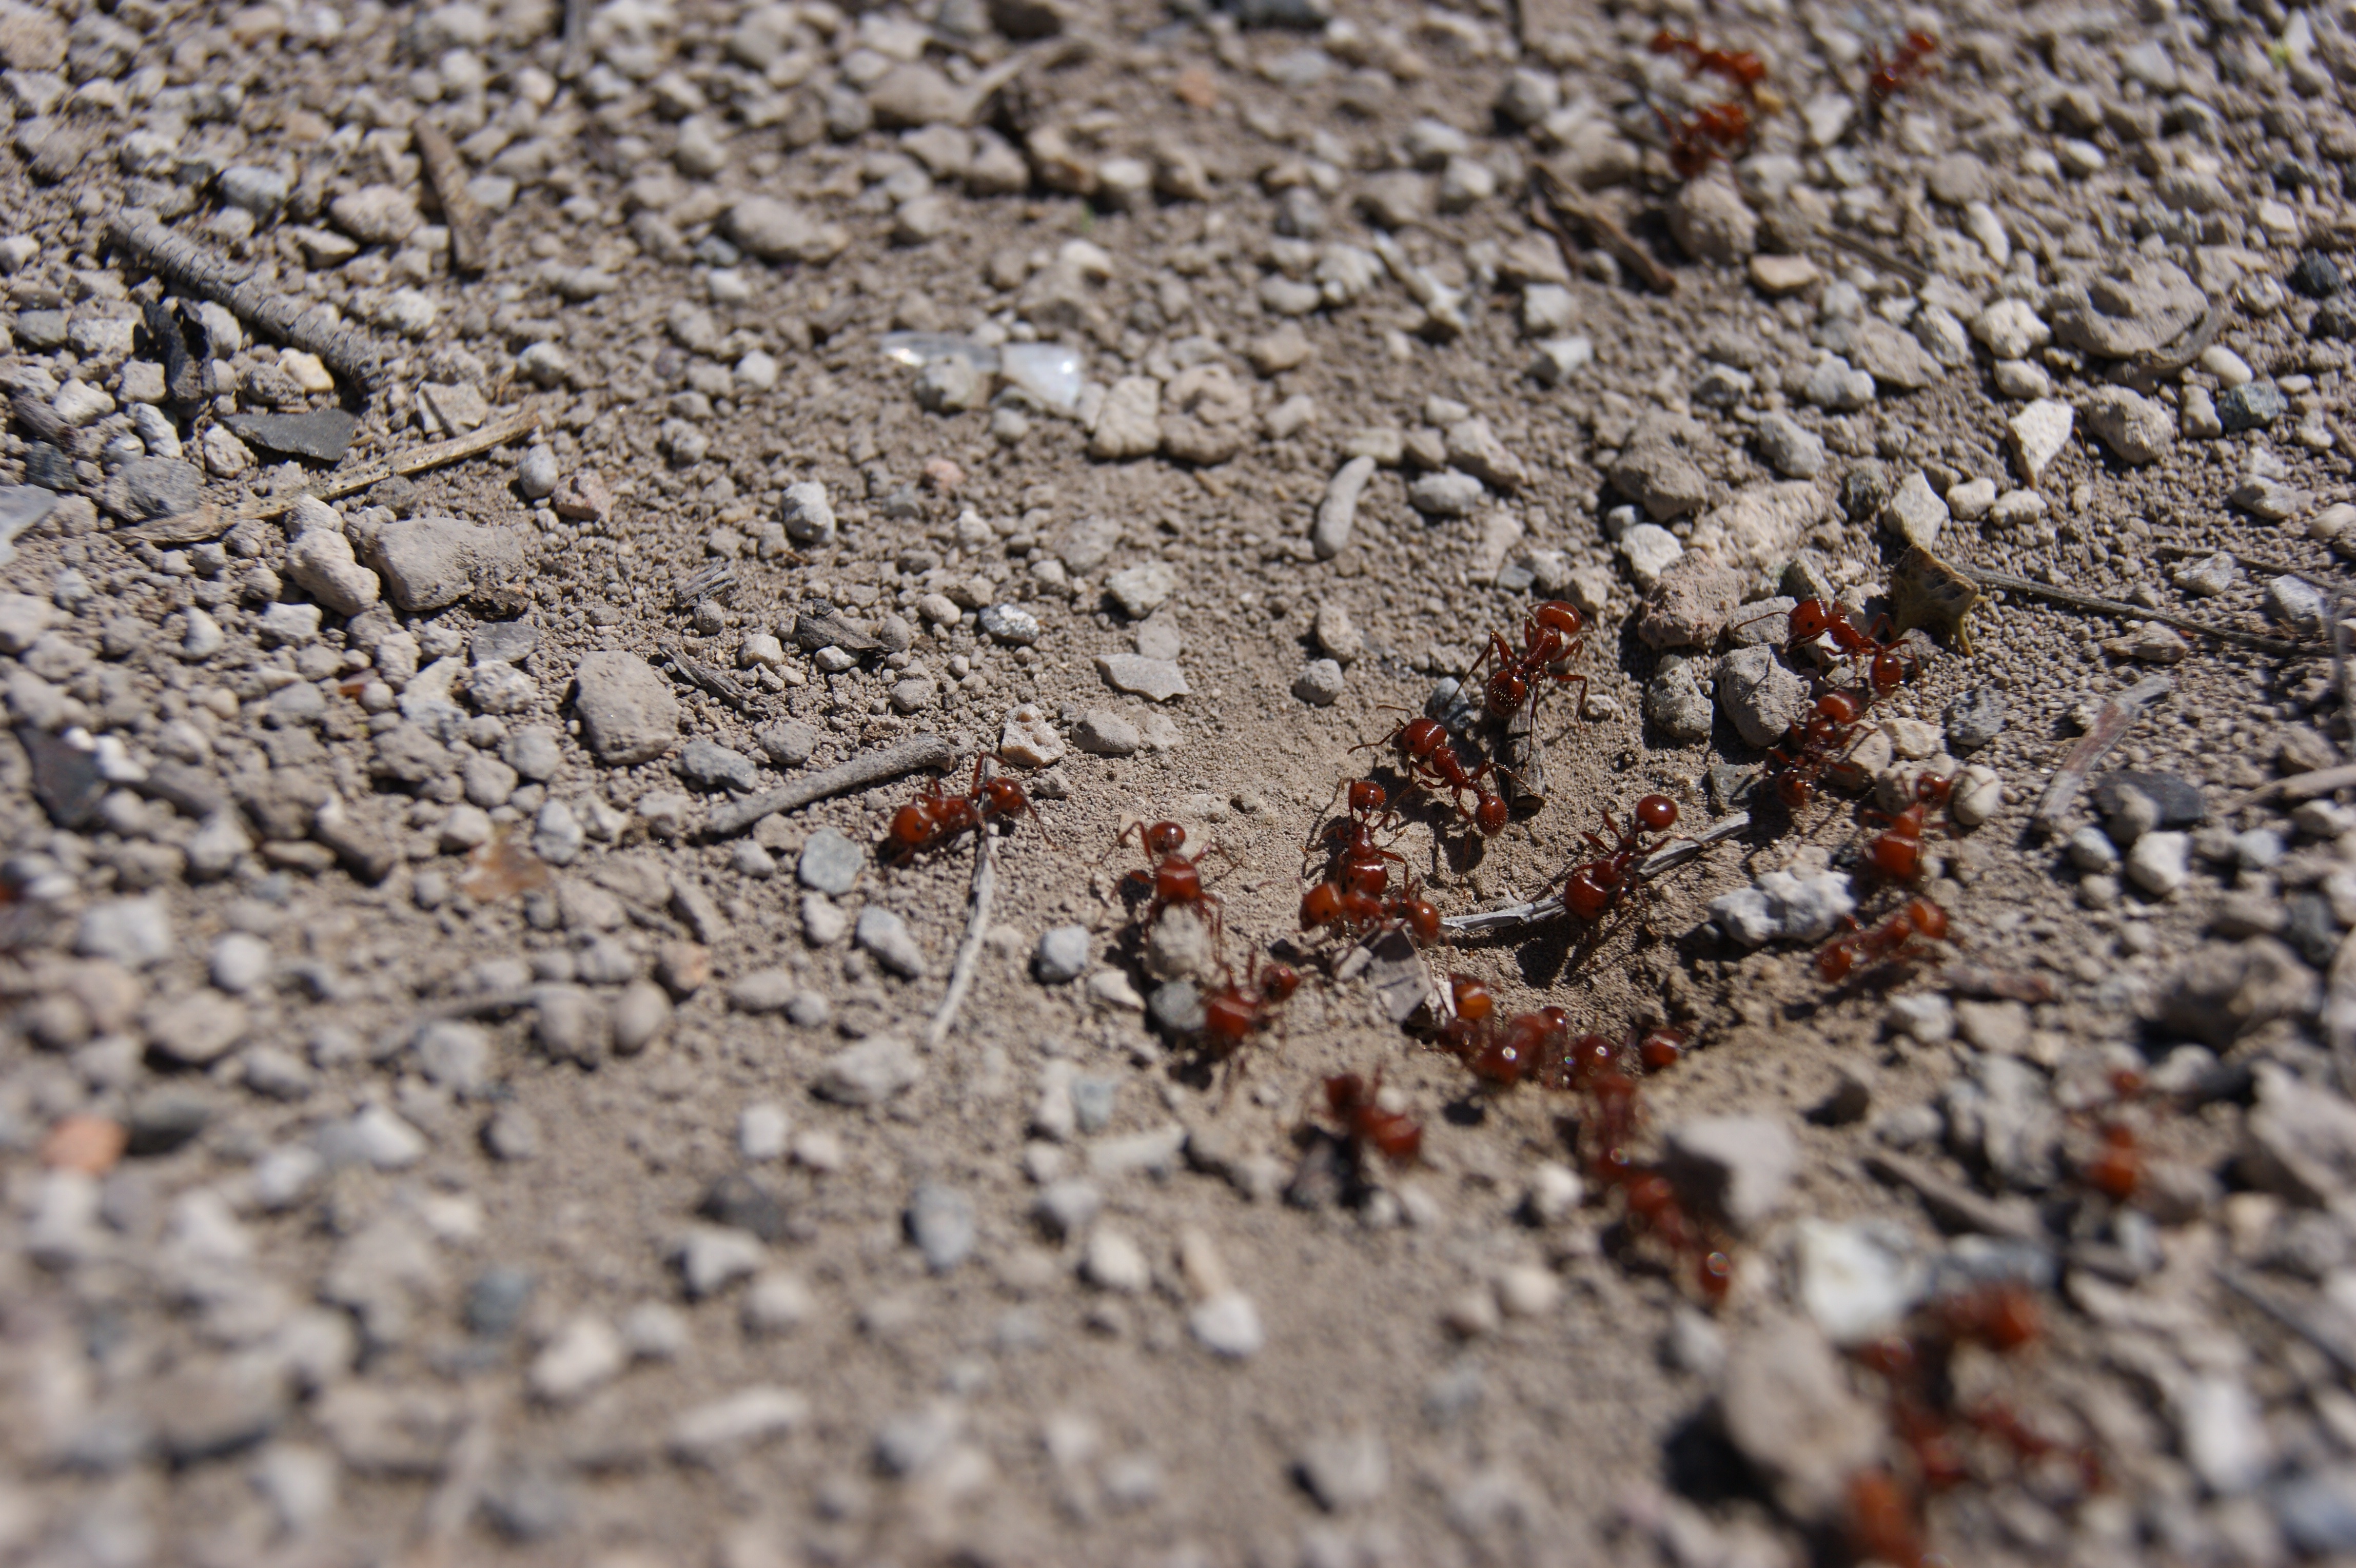
sand, rock, wood, photography, texture, leaf, asphalt, wildlife, spring, insect, soil, fauna, invertebrate, close up, earth, insects, cologne, ant, organization, macro photography, arthropods, anthill, road surface